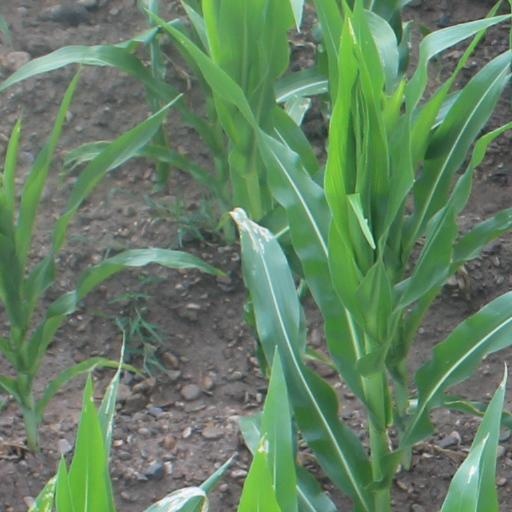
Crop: maize; corn